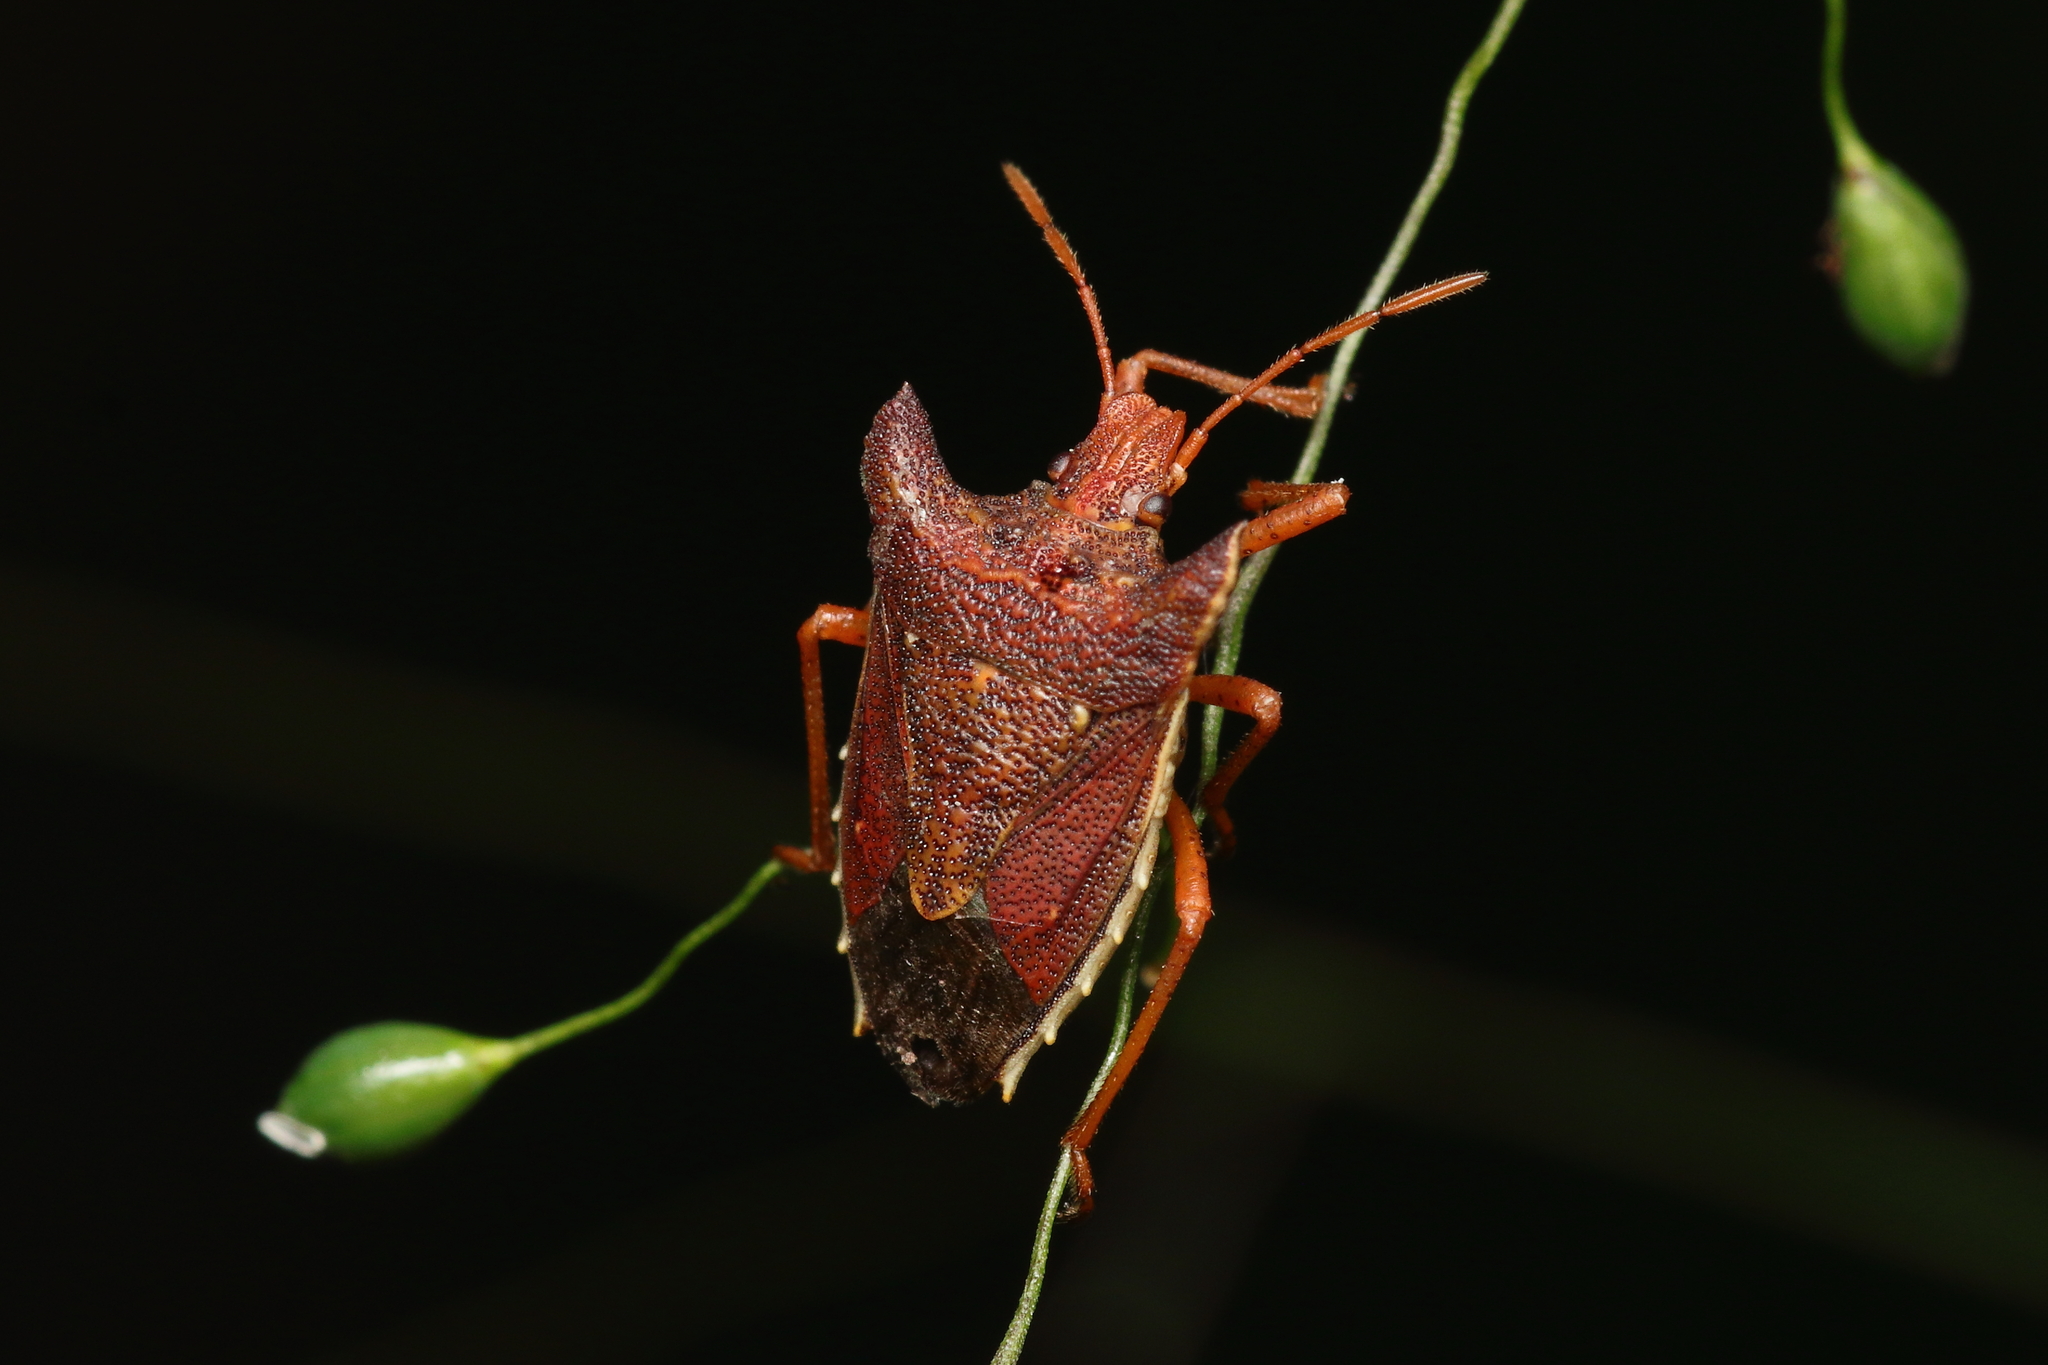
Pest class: stink_bug